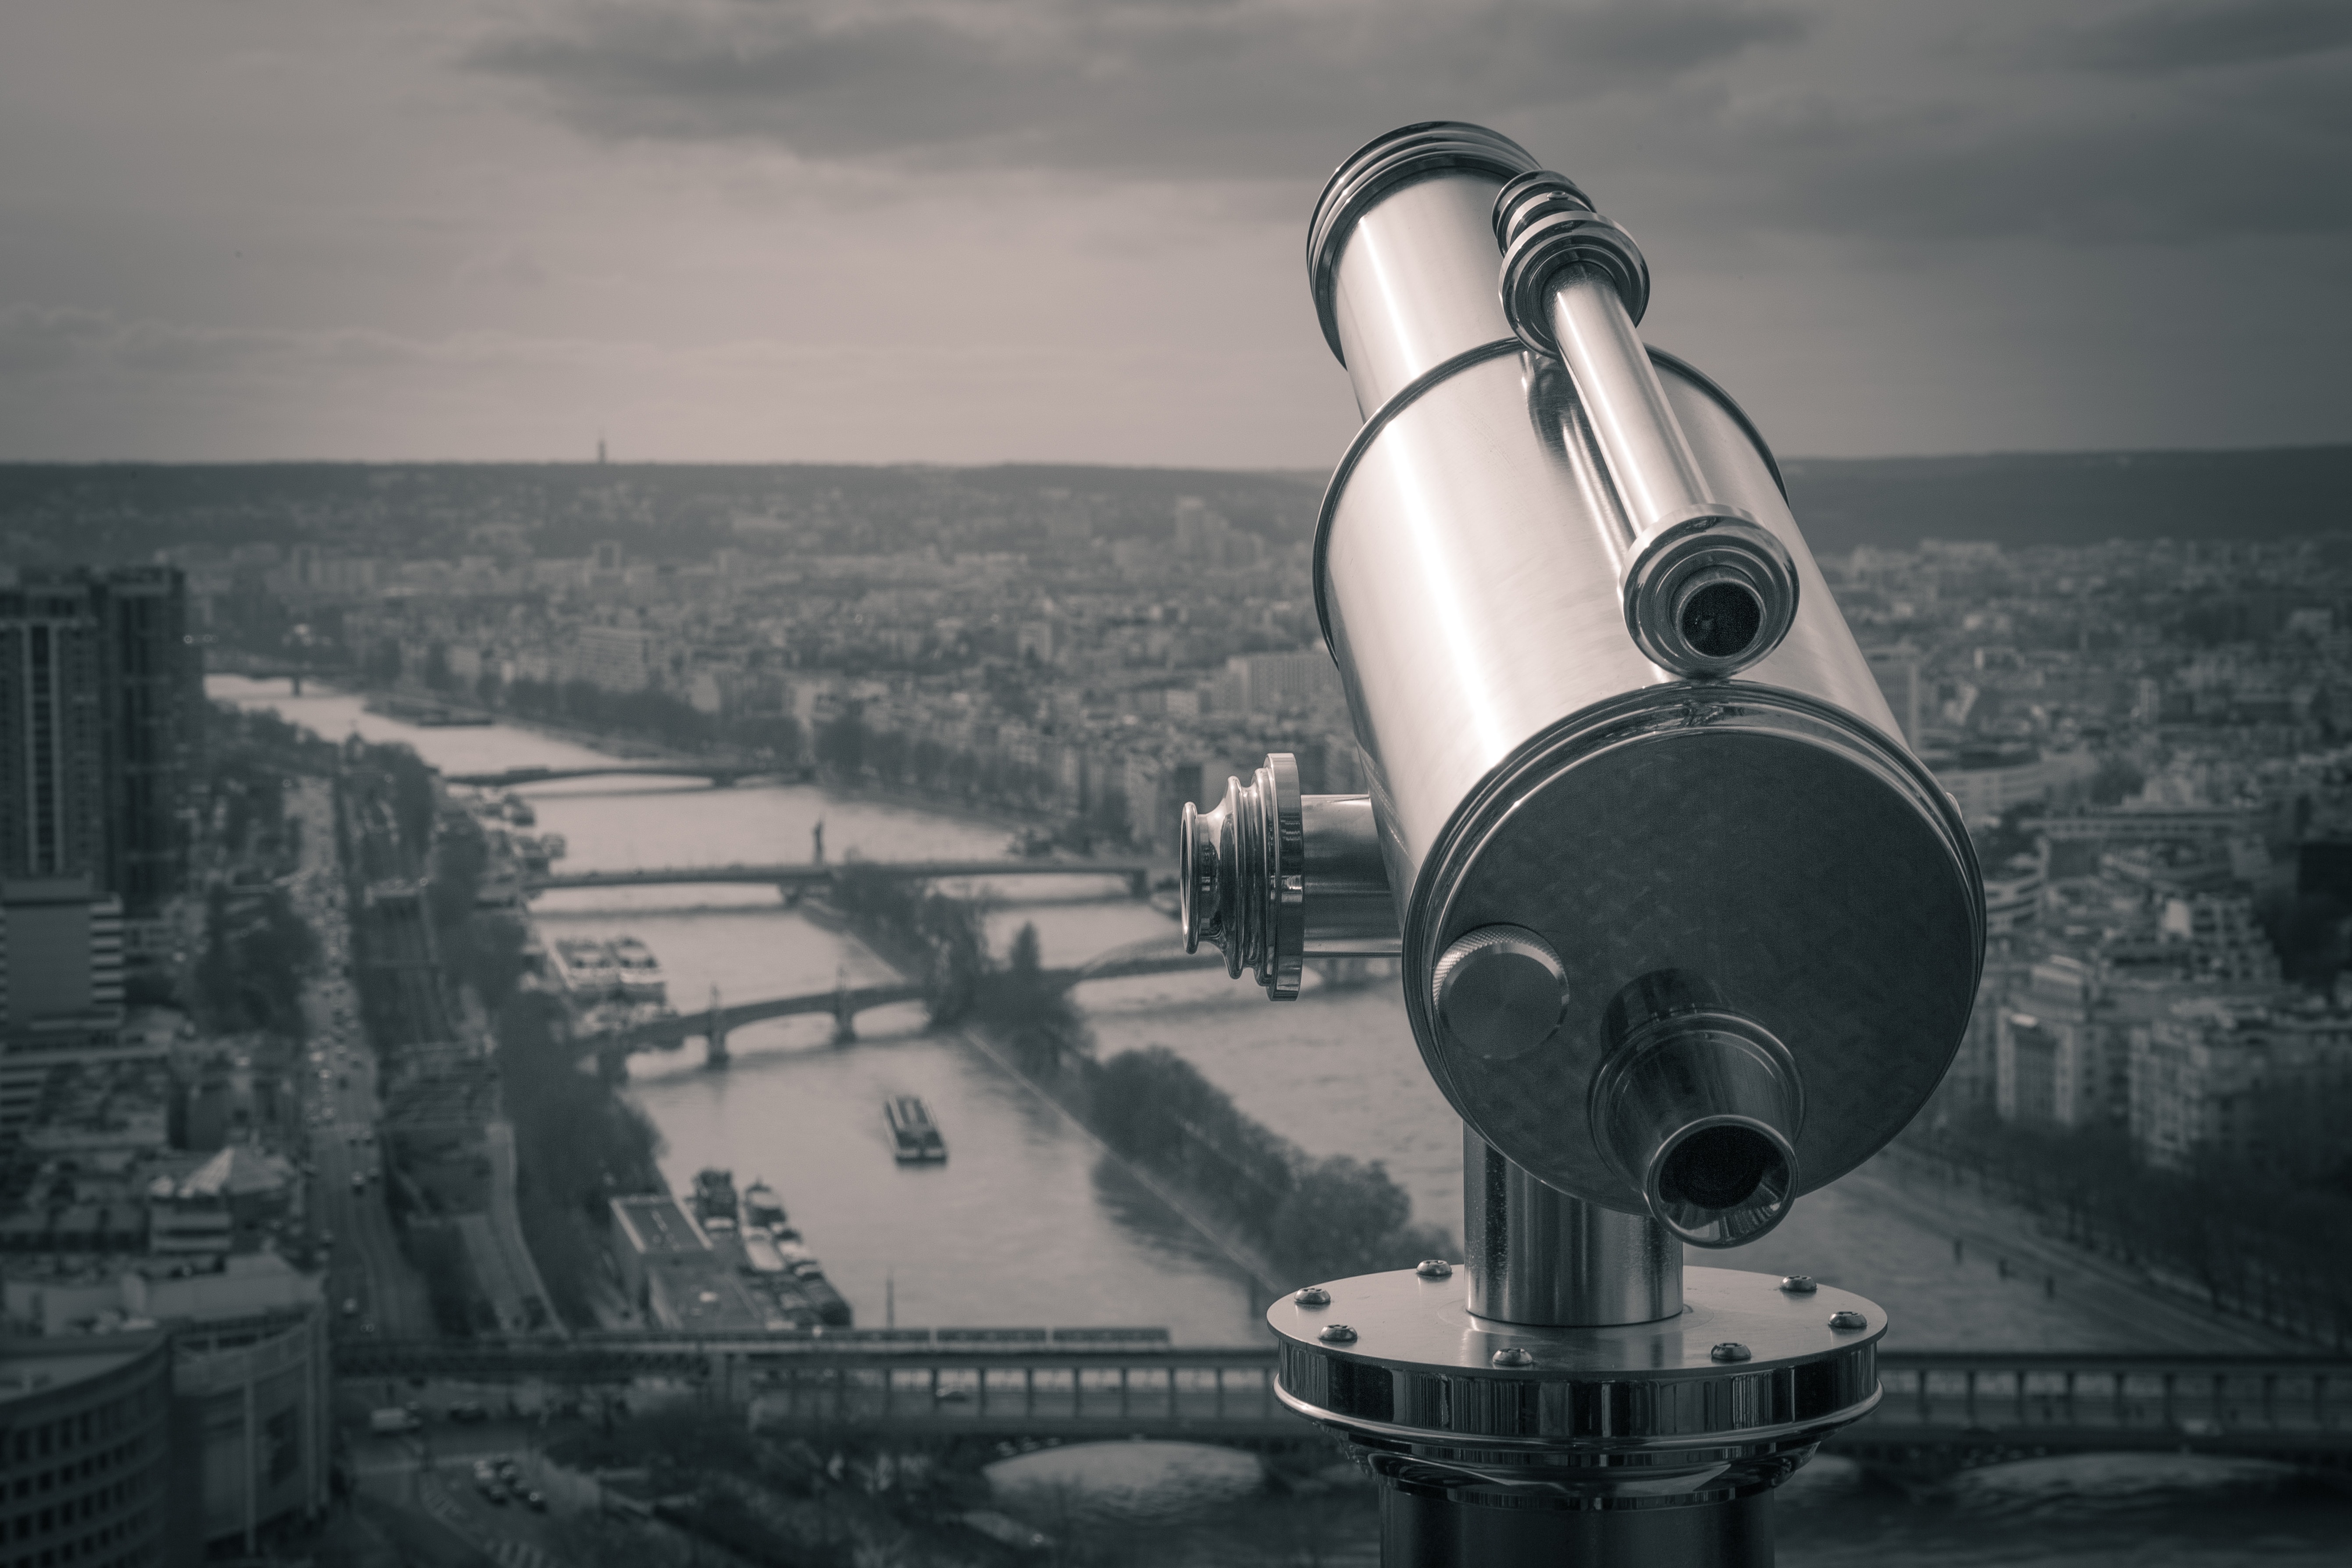
optical instrument, observatory, telescope, sky, atmosphere, monochrome, photography, stock photography, black and white, still life photography